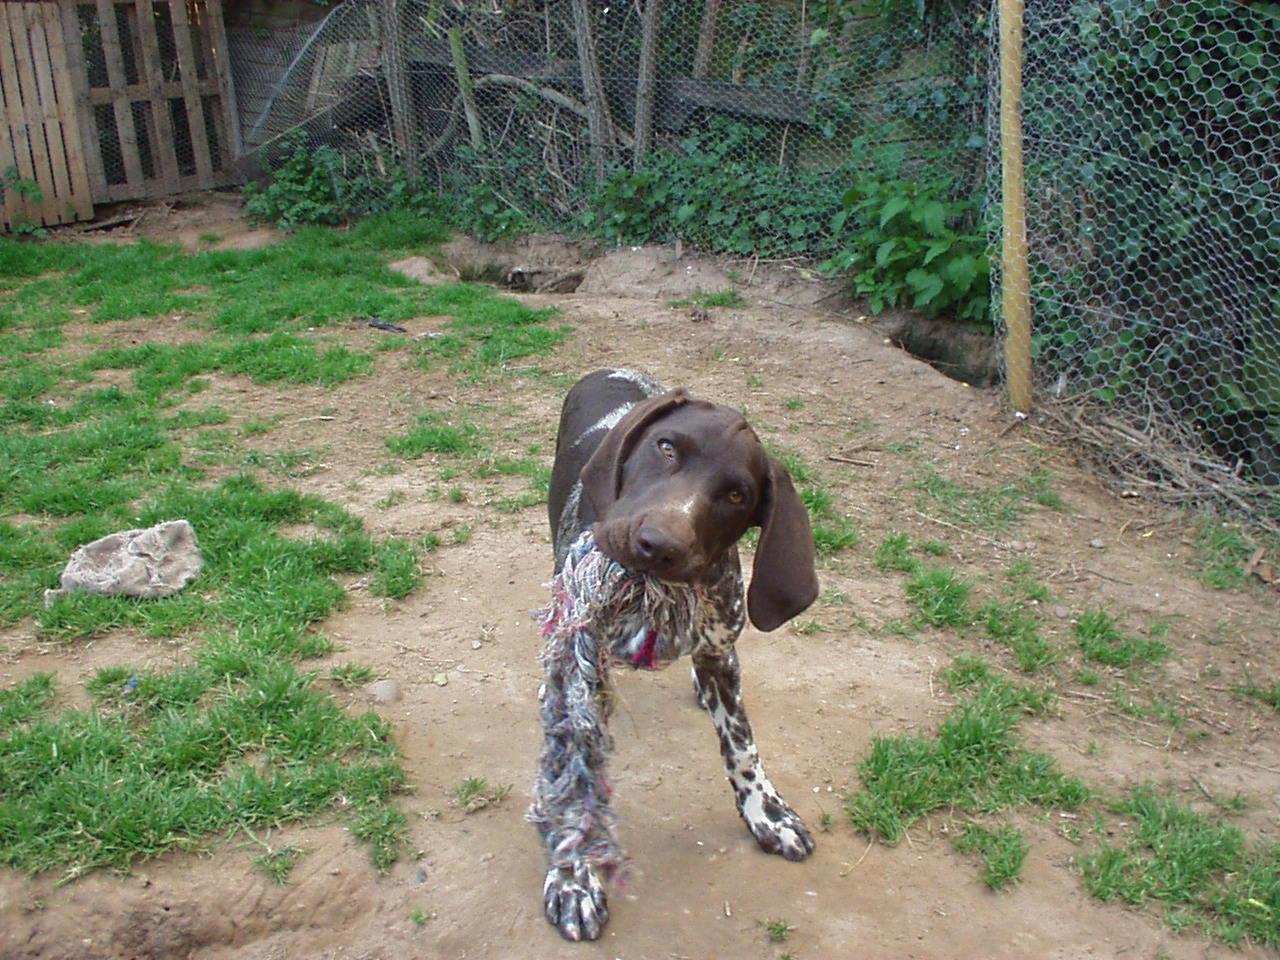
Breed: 211-n000059-German_short_haired_pointer